Bakugan: Battle Planet

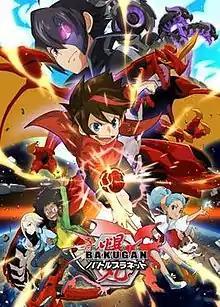
Japanese promotional image.

is an anime television series serving as a reboot of the 2007–2008 series "Bakugan Battle Brawlers". The series is produced by Nelvana, Spin Master Entertainment and TMS Entertainment, and edited by Man of Action Entertainment. "Battle Planet" premiered in North America in December 2018, airing on Teletoon in Canada and Cartoon Network in the United States, and later debuted in Japan in April 2019.